Dedan Kimathi University of Technology

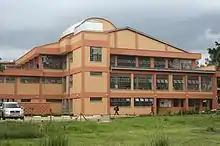
Catering block

Private hostels have been set up around the university to house most of the students. Sports include rugby, football, hockey, basketball and volleyball teams. It hosts the Mt. Kenya 7s rugby tournament every year among other inter-university tournaments.